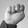
ASL letter: N